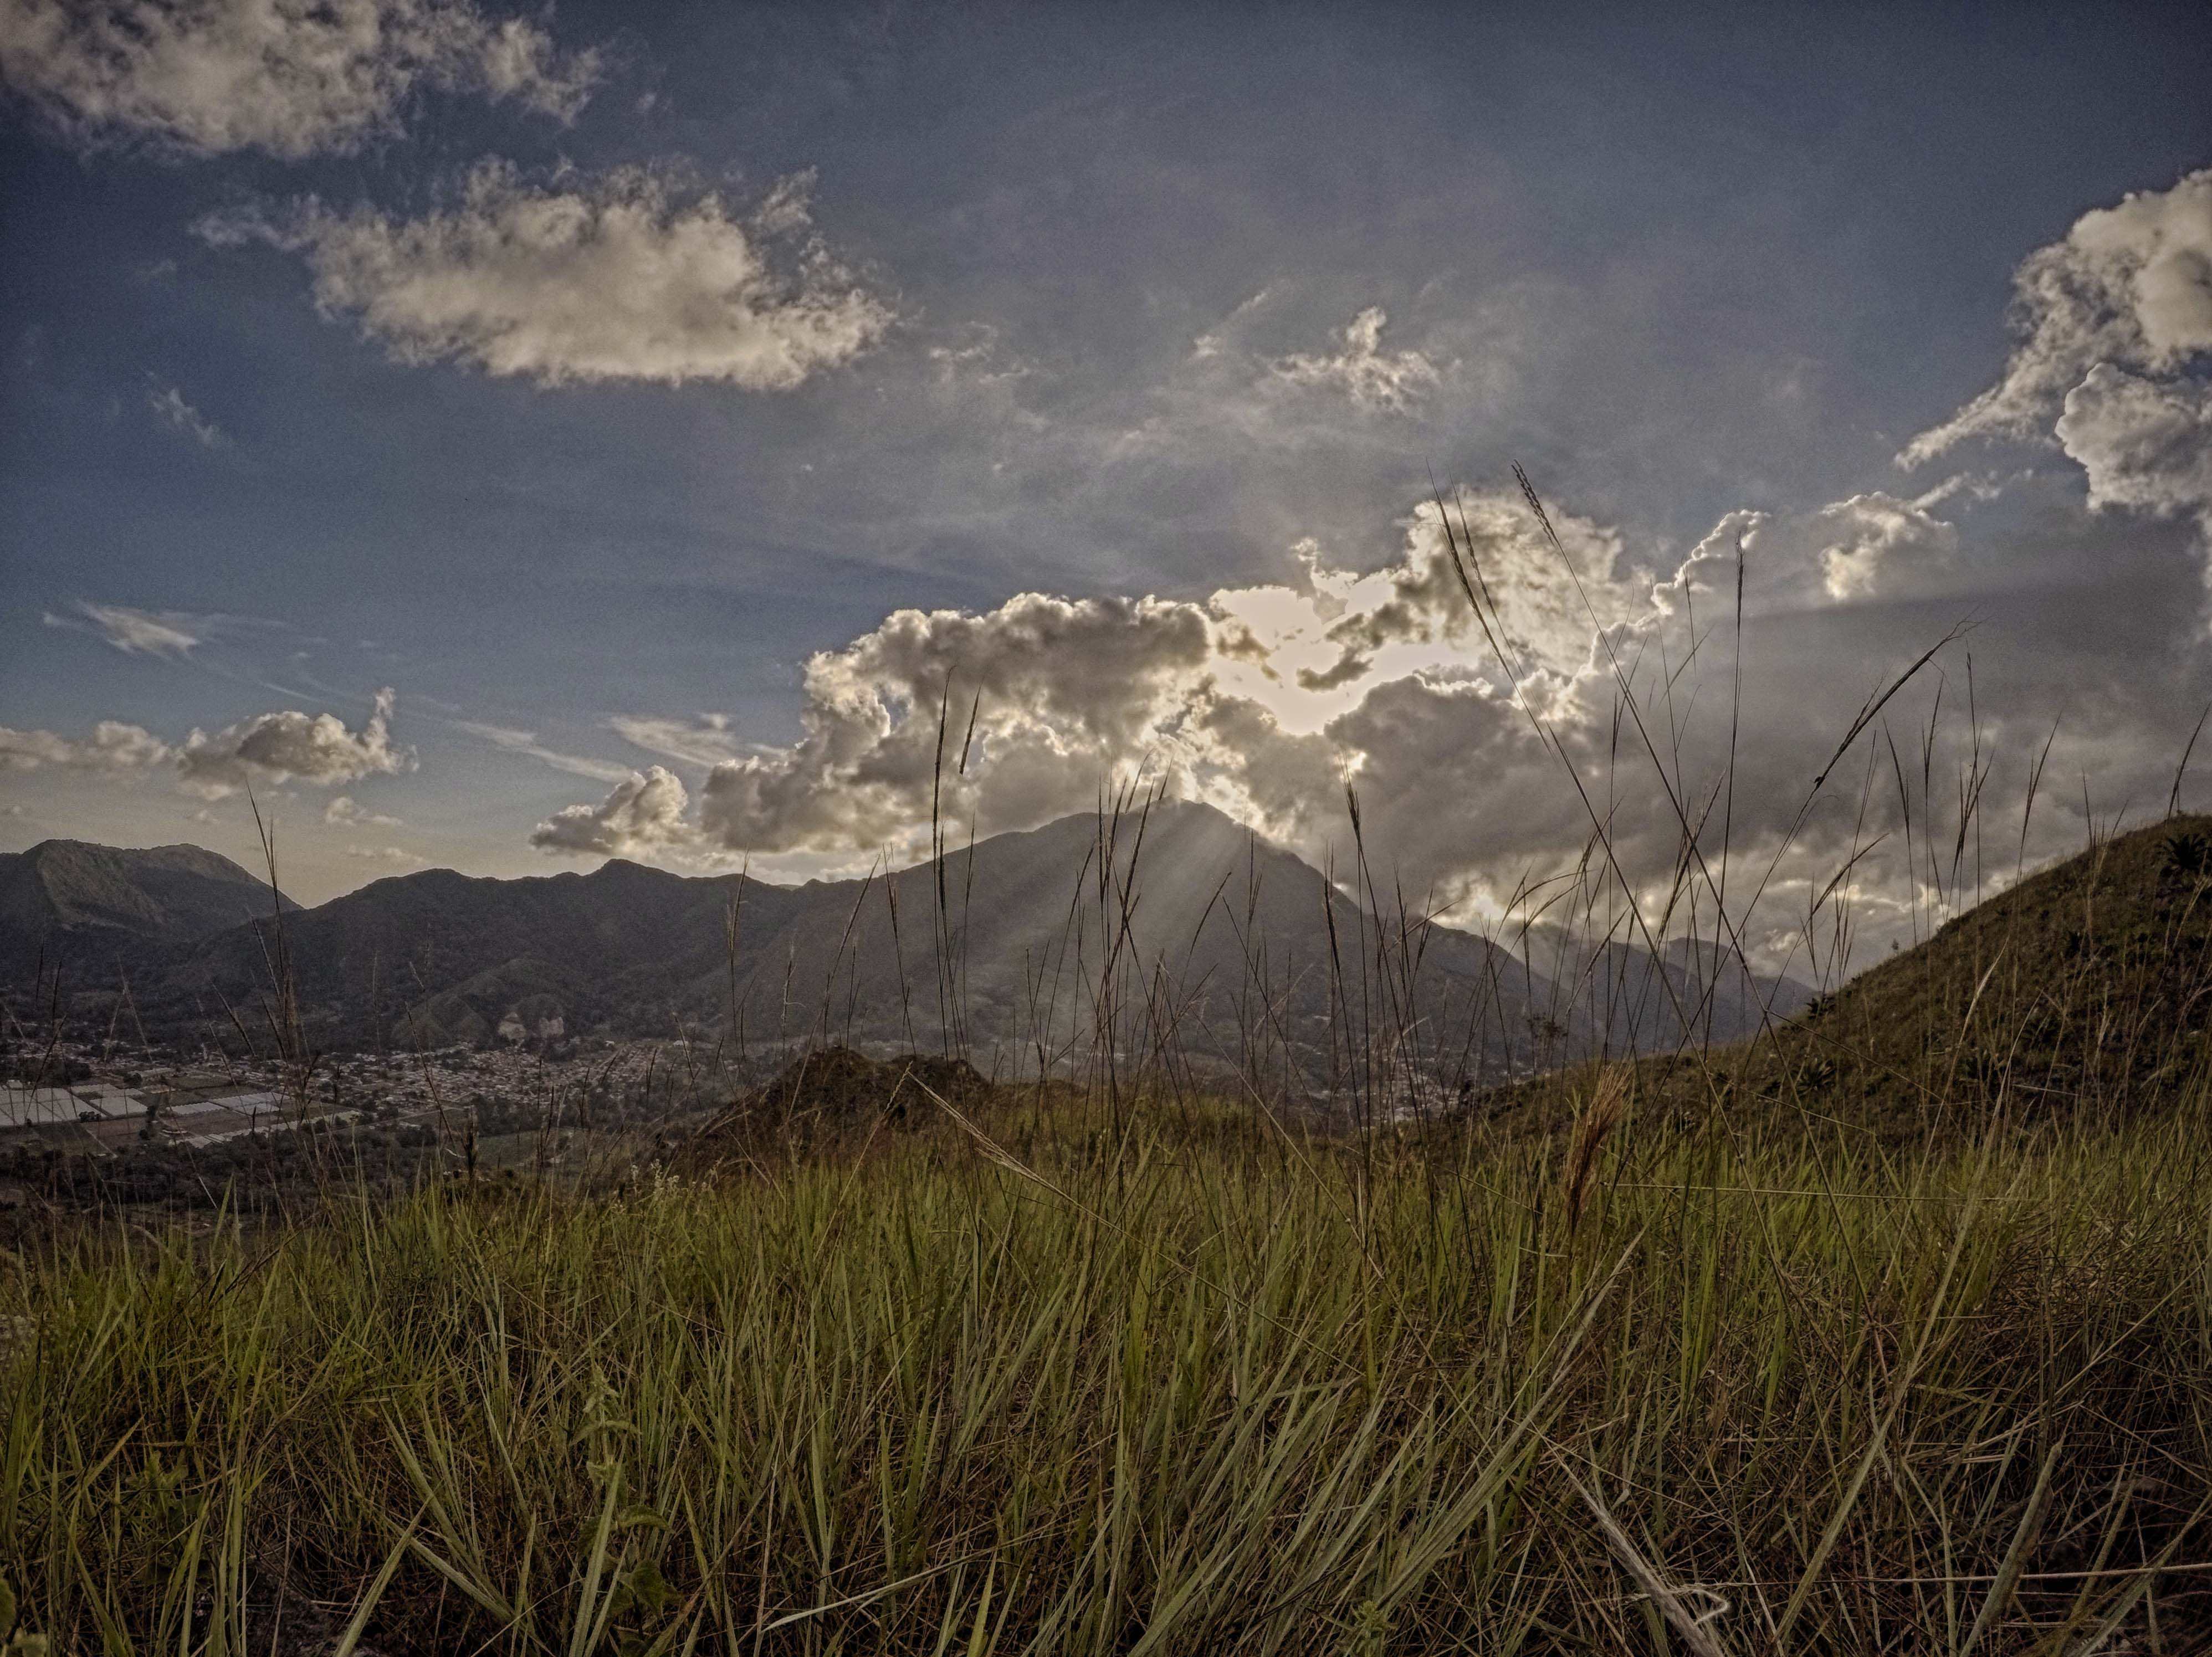
mountainous landforms, sky, mountain, nature, cloud, geographical feature, landform, wilderness, atmospheric phenomenon, horizon, grassland, natural environment, plain, mountain range, hill, prairie, morning, grass, dawn, landscape, plateau, sunrise, sunlight, steppe, meadow, valley, dusk, sunset, ridge, panorama